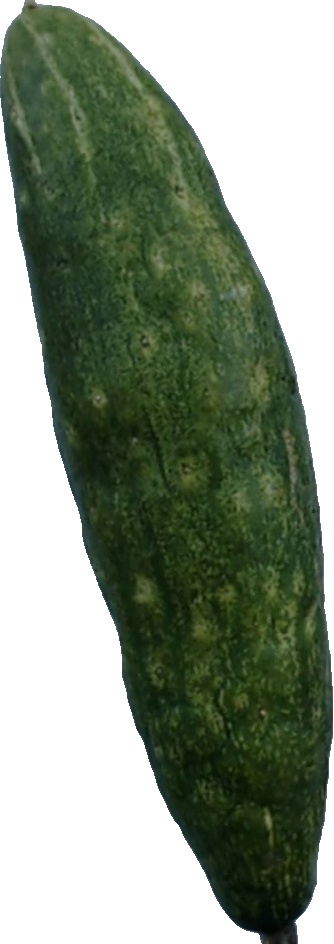
Label: cucumber_3